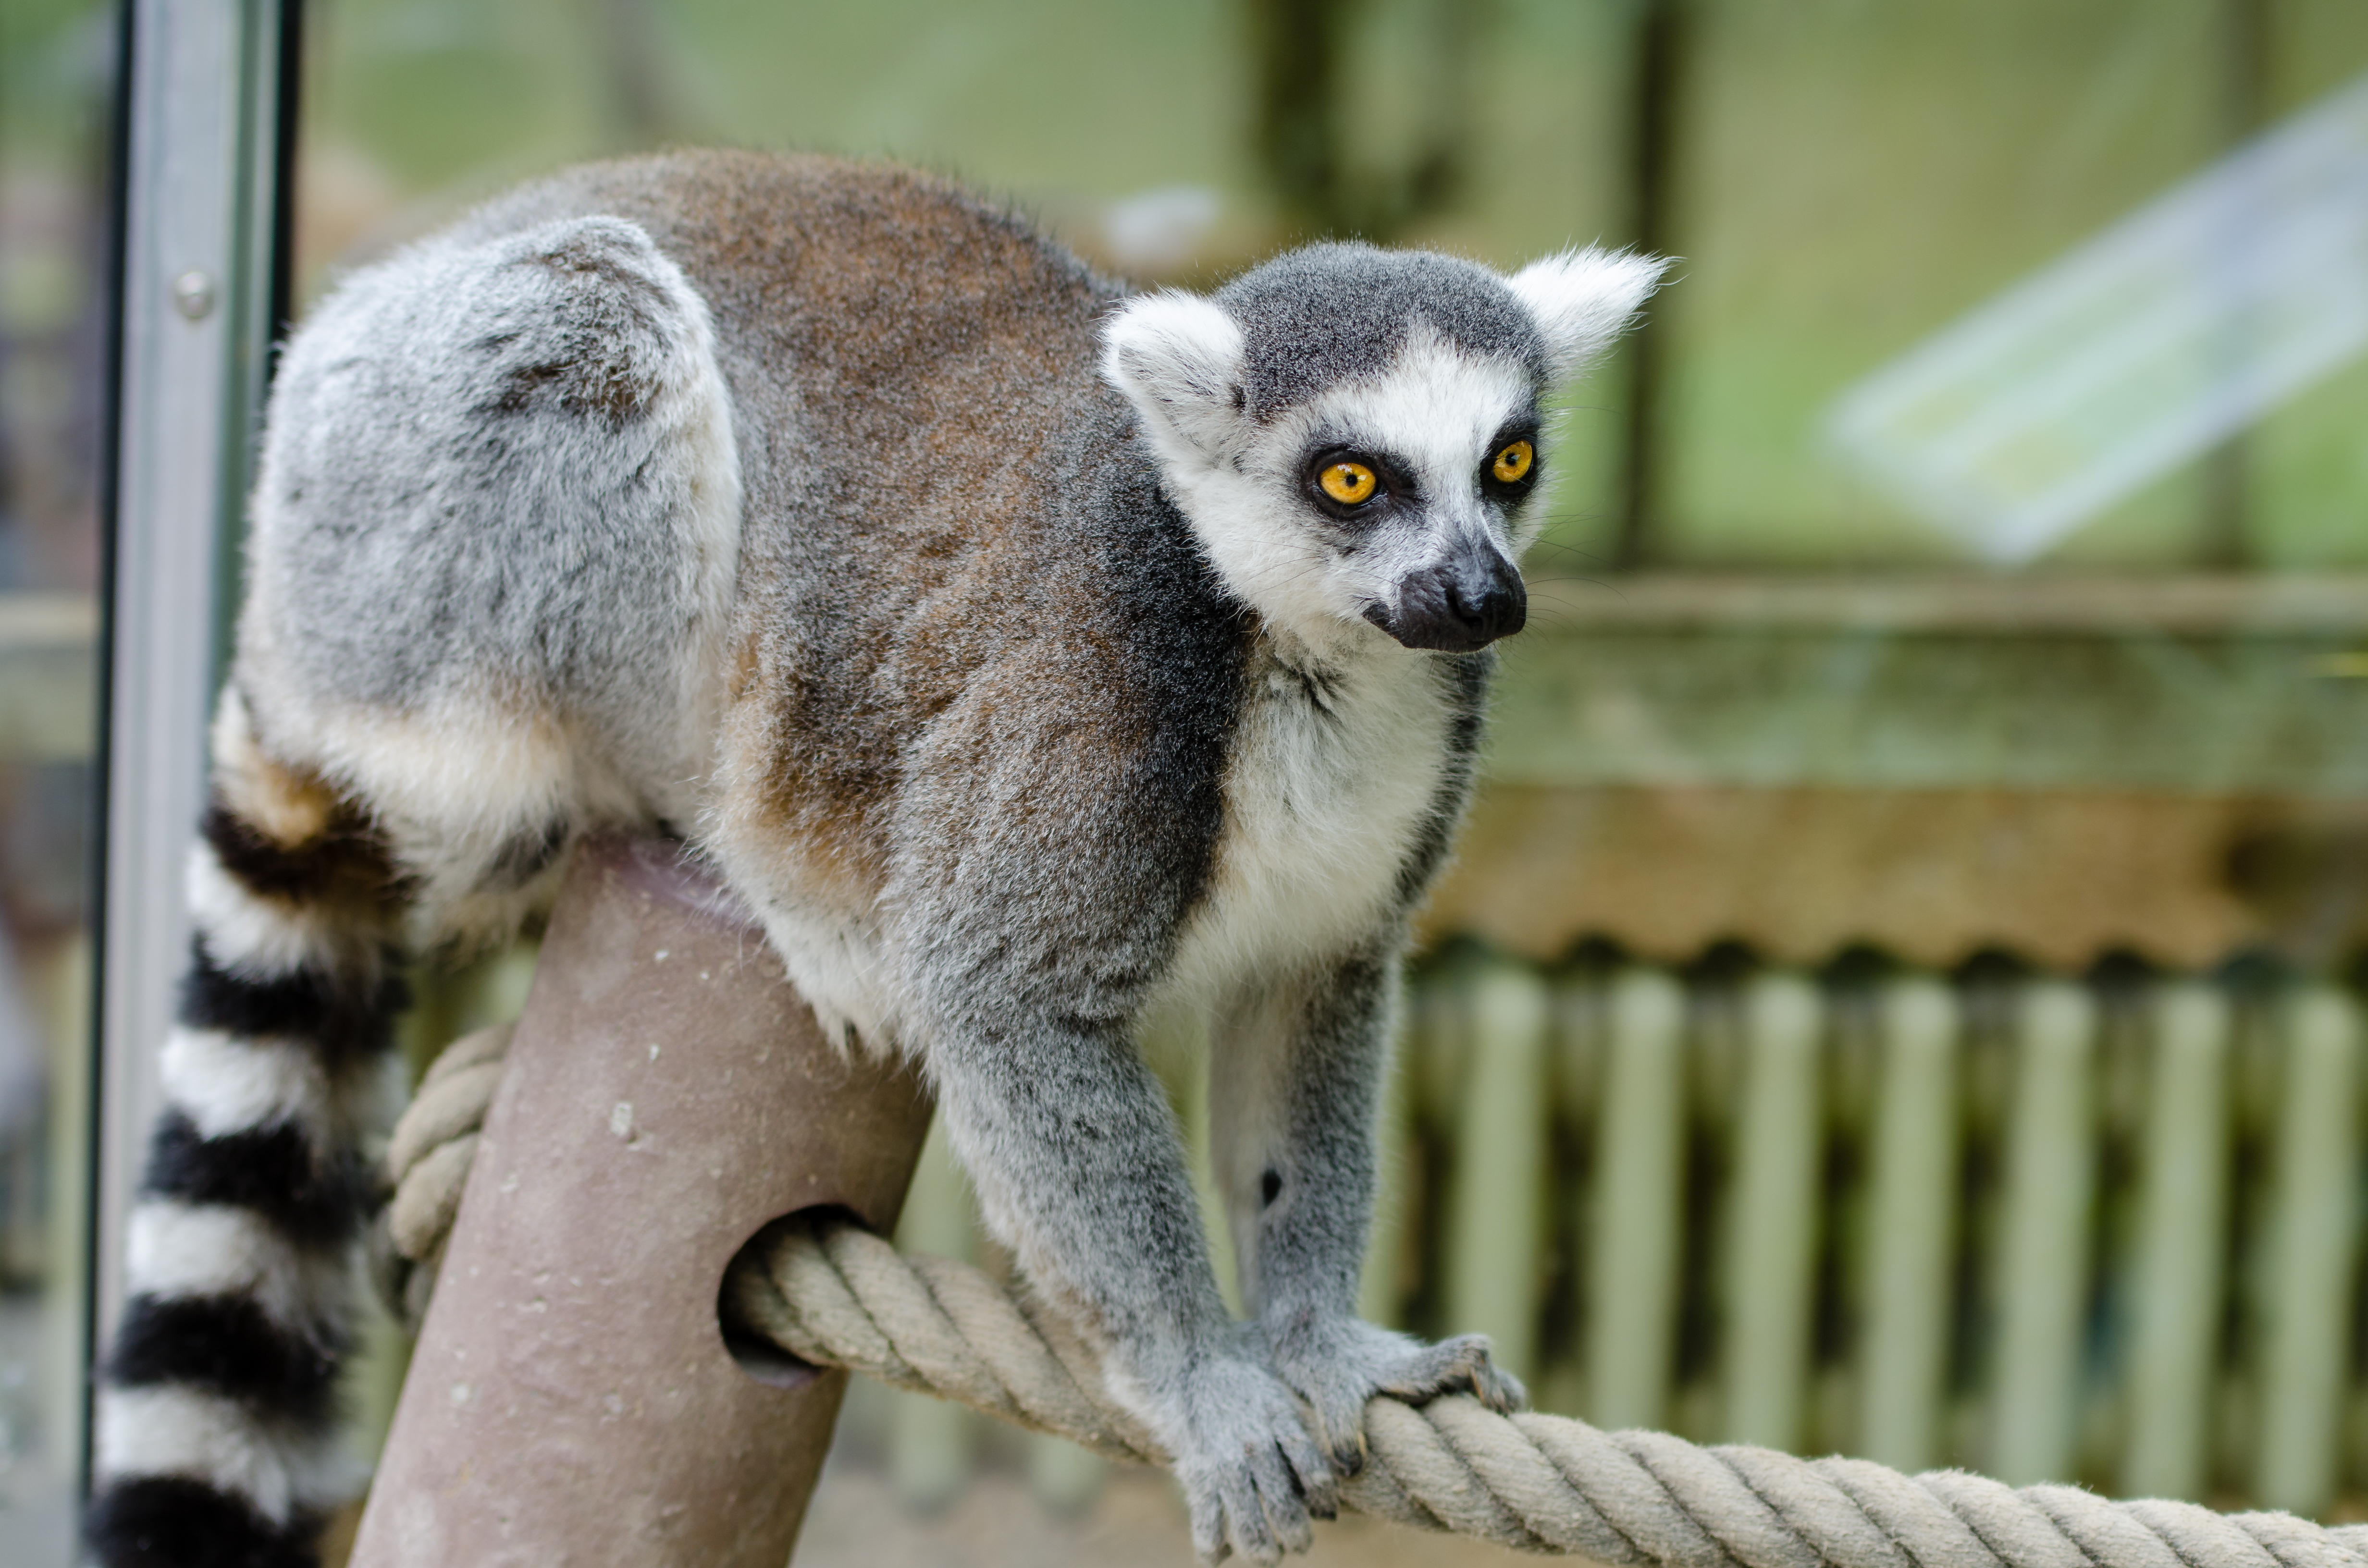
animal, wildlife, zoo, mammal, fauna, primate, squirrel monkey, madagascar, vertebrate, lemur